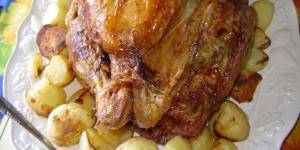
pavo navideno relleno